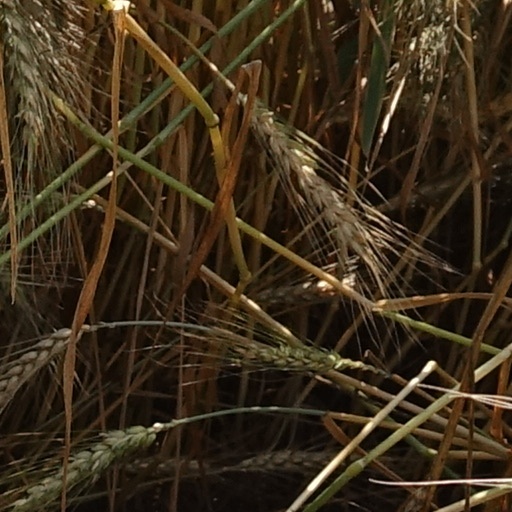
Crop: wheat